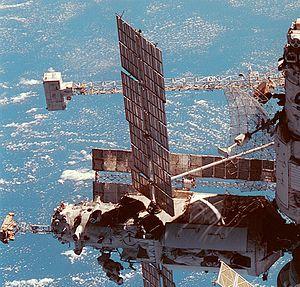
Les grues Strela sont quatre grues de manutention utilisées pour déplacer les cosmonautes et les composants autour de l'extérieur de la station spatiale Mir et de la partie russe de la Station spatiale internationale. Mir possédait deux grues montées sur son module de base et l'ISS possède également deux grues, montées initialement sur le compartiment d'amarrage Pirs.
Mir était une station spatiale russe placée en orbite terrestre basse par l'Union soviétique. Mise en orbite le 19 février 1986 et détruite volontairement le 23 mars 2001, elle fut assemblée en orbite entre 1986 et 1996. Mir était la première station spatiale composée de plusieurs modules, possédait une masse supérieure à celle de n'importe quel satellite précédent et détenait le record du plus grand satellite artificiel en orbite autour de la Terre jusqu'à sa désorbitation le 21 mars 2001. Mir a servi de laboratoire de recherche en micropesanteur. Des équipages y ont mené des expériences en biologie, biologie humaine, physique, astronomie, météorologie et sur les systèmes spatiaux afin de développer les technologies nécessaires à l'occupation permanente de l'espace.